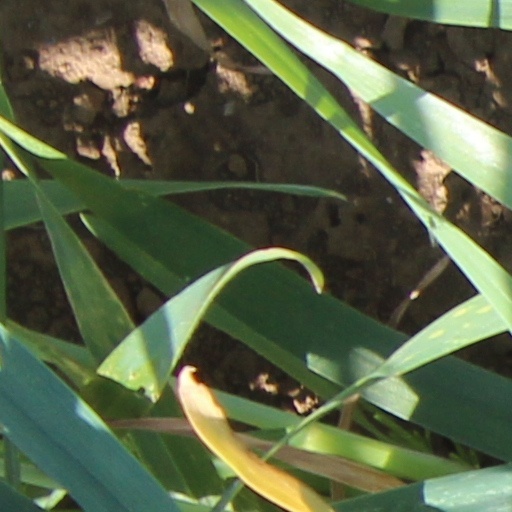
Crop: wheat